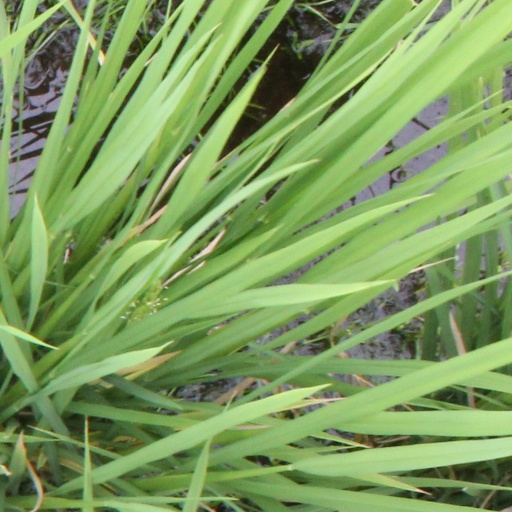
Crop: rice